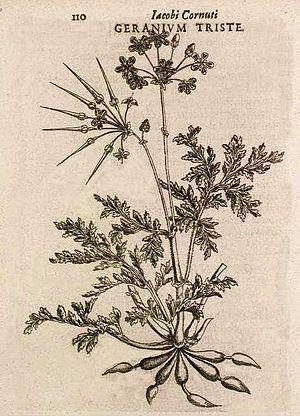
Geranium triste, Jacques Philippe Cornut, Canadensium Plantarum, Paris, 1635
Les pélargoniums désignent dans la langue commune, les espèces du genre botanique Pelargonium de la famille des Geraniaceae. Les espèces sauvages sont des plantes herbacées, des arbrisseaux, ou des plantes à tubercules, aux feuilles alternes et aux fleurs groupées en pseudo-ombelles, majoritairement originaires d'Afrique australe.
Le Pelargonium triste, anciennement appelé géranium triste, est une plante géophyte de la famille des Geraniaceae, aux fleurs odorantes la nuit, originaire d'Afrique du Sud.